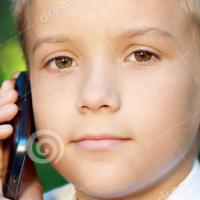
Age group: age 01-10